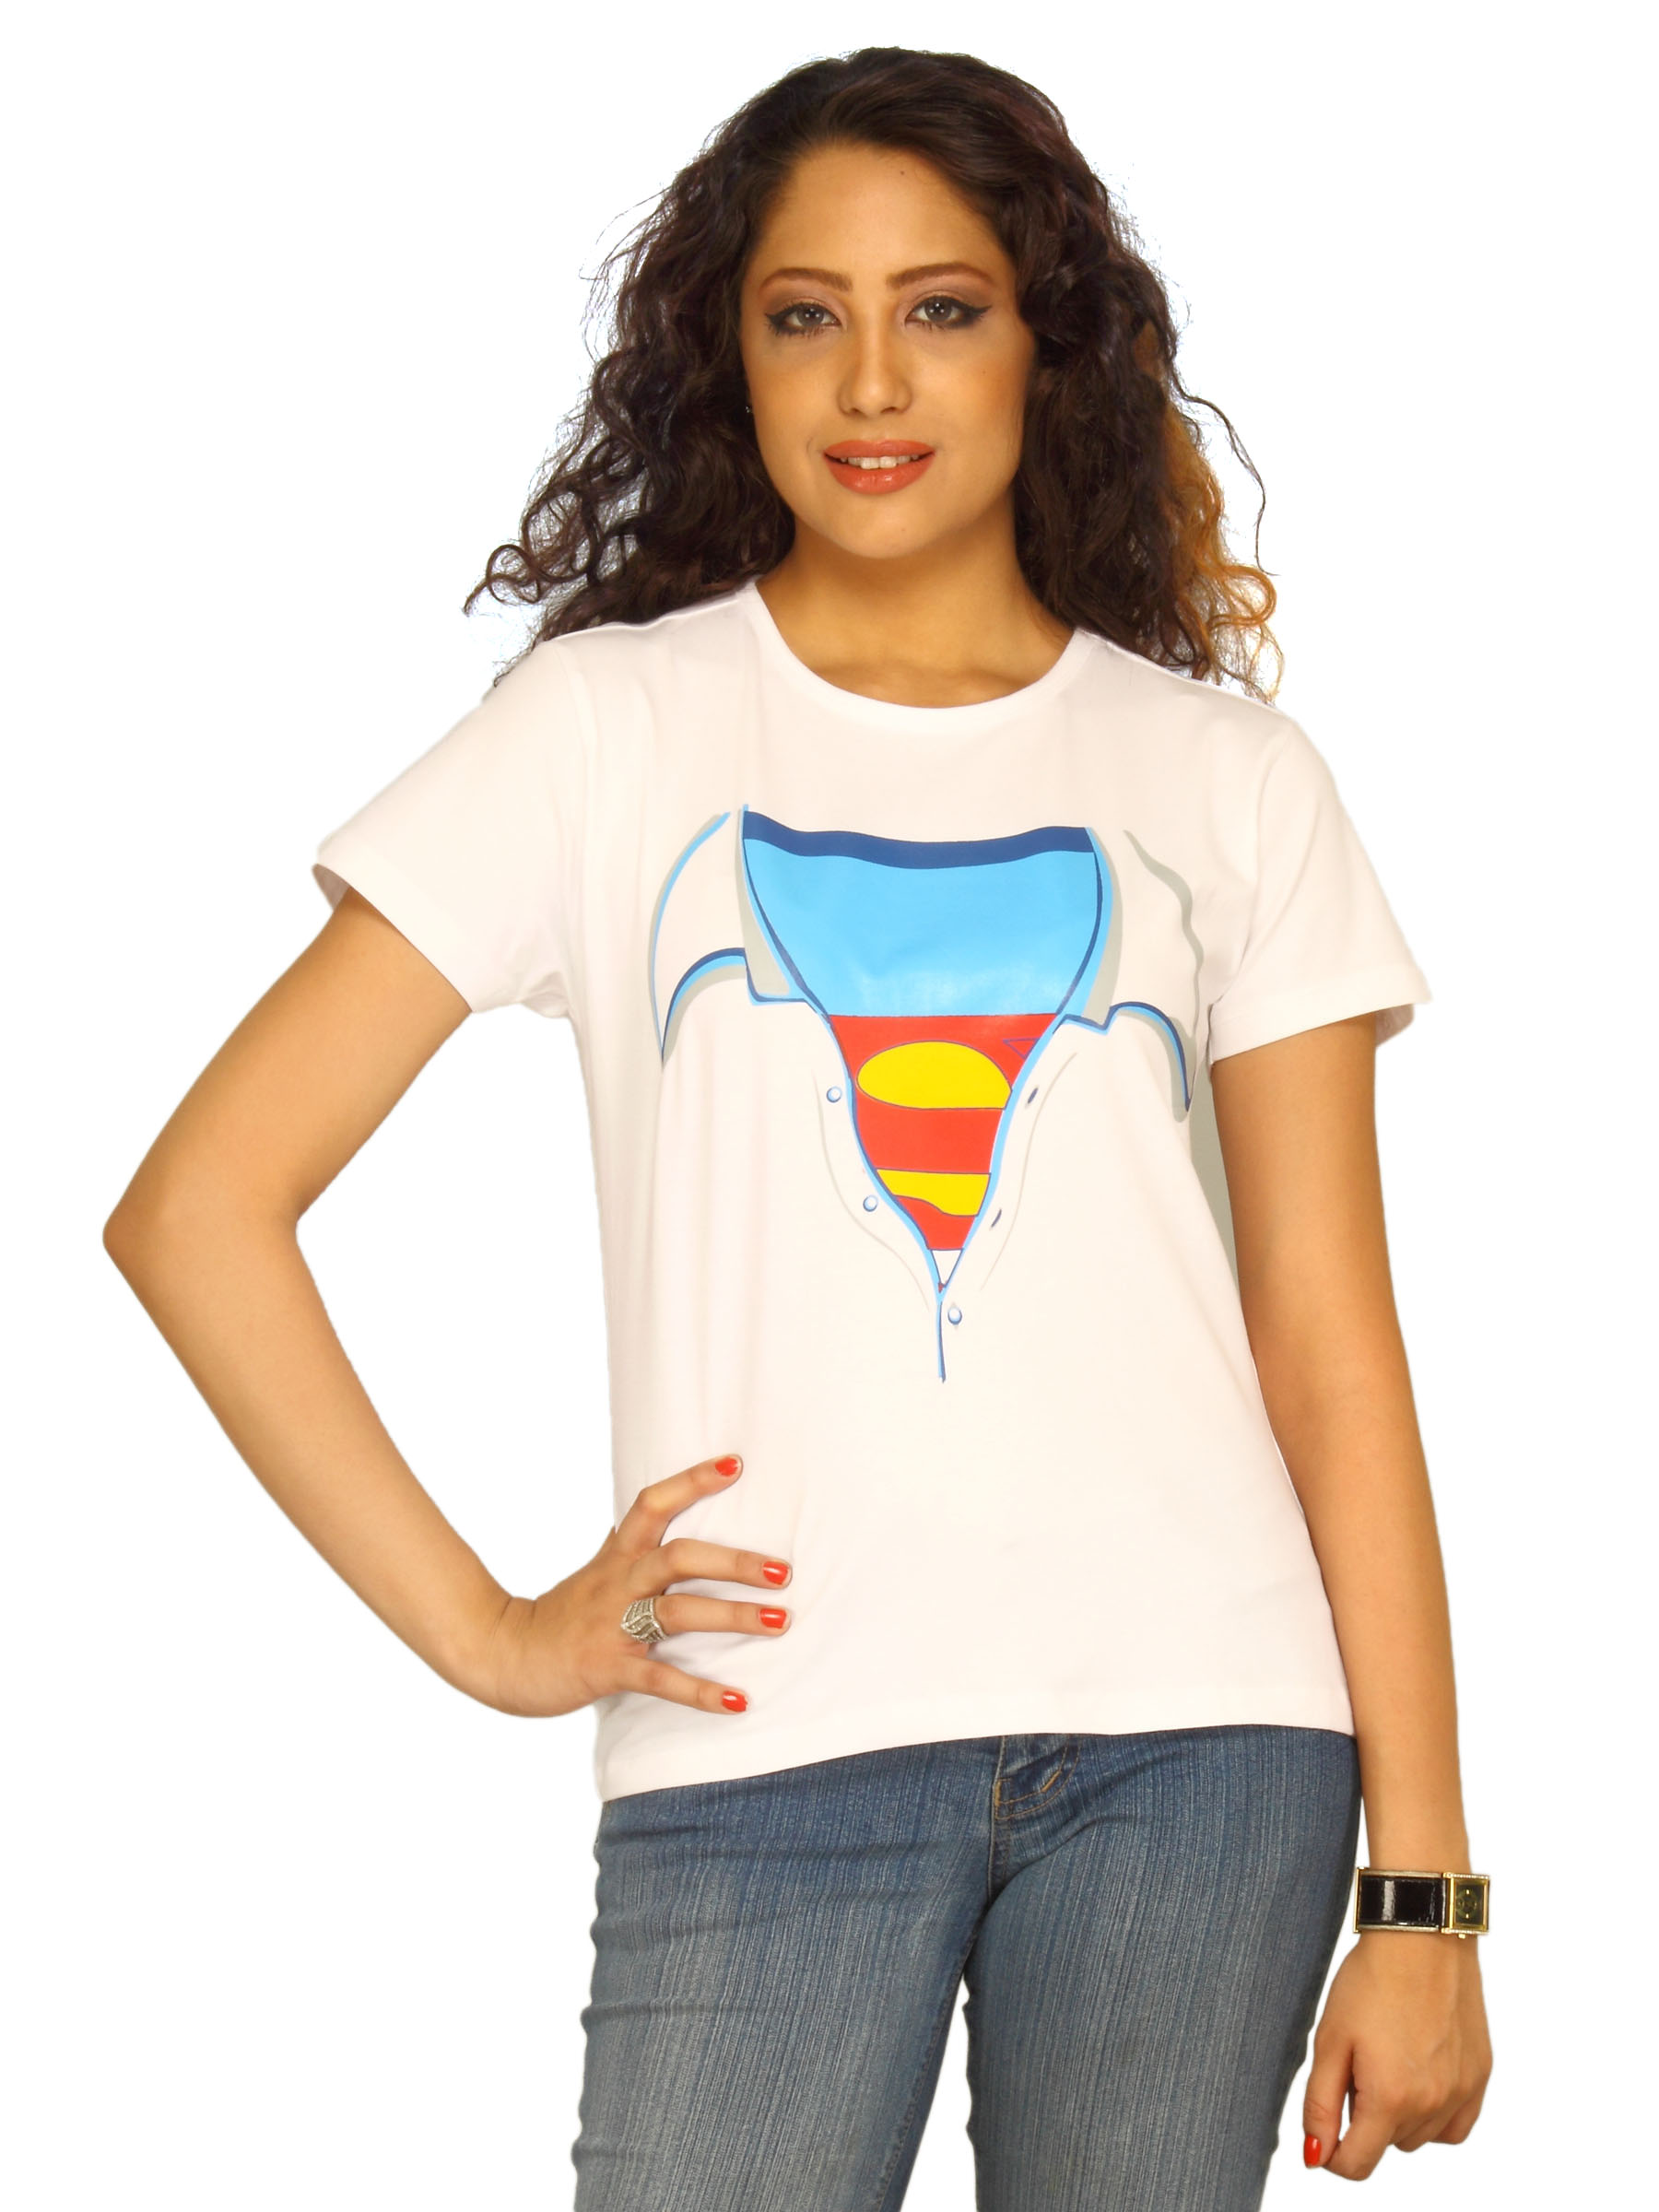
Myntra Women's Hero Within White T-shirt
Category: Apparel / Topwear / Tshirts
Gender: Women
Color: White
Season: Summer 2011
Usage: Casual